Master-at-arms

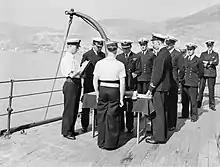
On board HMS "Rodney", the master-at-arms (left) reads out the names at the "captain's defaulters and requestmen" parade (a type of court martial for minor offences), during World War II

The master-at-arms (MAA) is a ship's senior rating, normally carrying the rank of chief petty officer or warrant officer. They are in charge of discipline aboard ship, assisted by regulators of the Royal Navy Police, of which they are a member. The non-substantive (trade) badge of an MAA is a crown within a wreath.